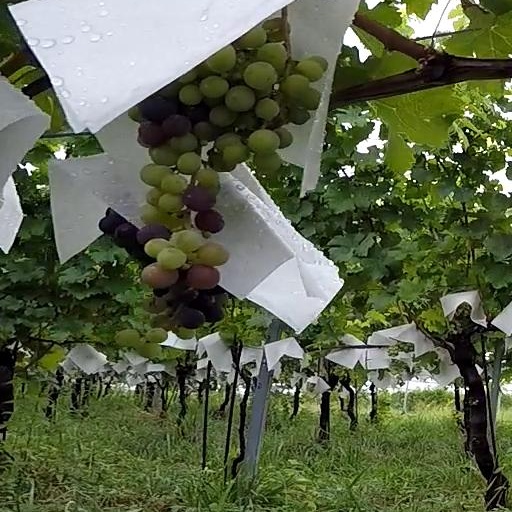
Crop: grape